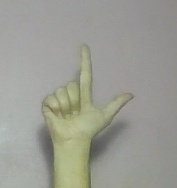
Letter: laam